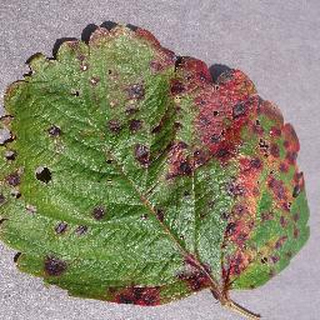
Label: strawberry_leaf_scorch